Zakopane

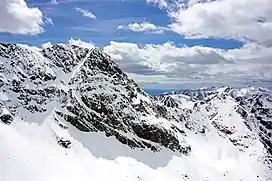
The High Tatras offer excellent opportunities for climbing. Świnica, here as seen from Kościelec, is the highest peak within the city limits, at .

The Zakopane Style of Architecture is an architectural mode inspired by the regional art of Poland's highland region known as Podhale. Drawing on the motifs and traditions in the buildings of the Carpathian Mountains, the style was pioneered by Stanisław Witkiewicz and is now considered a core tradition of the Goral people.